Hinduism

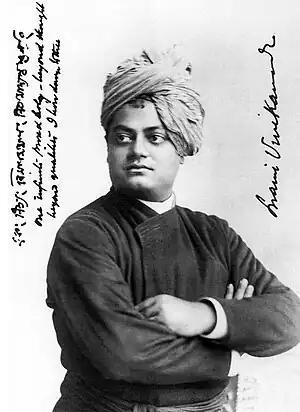
Swami Vivekananda was a key figure in introducing Vedanta and Yoga in Europe and the United States, raising interfaith awareness and making Hinduism a world religion.

According to the Indologist Alexis Sanderson, before Islam arrived in India, the "Sanskrit sources differentiated Vaidika, Vaiṣṇava, Śaiva, Śākta, Saura, Buddhist, and Jaina traditions, but they had no name that denotes the first five of these as a collective entity over and against Buddhism and Jainism". This absence of a formal name, states Sanderson, does not mean that the corresponding concept of Hinduism did not exist. By late 1st-millennium CE, the concept of a belief and tradition distinct from Buddhism and Jainism had emerged. This complex tradition accepted in its identity almost all of what is currently Hinduism, except certain antinomian tantric movements. Some conservative thinkers of those times questioned whether certain Shaiva, Vaishnava and Shakta texts or practices were consistent with the Vedas, or were invalid in their entirety. Moderates then, and most orthoprax scholars later, agreed that though there are some variations, the foundation of their beliefs, the ritual grammar, the spiritual premises, and the soteriologies were the same. "This sense of greater unity", states Sanderson, "came to be called Hinduism".